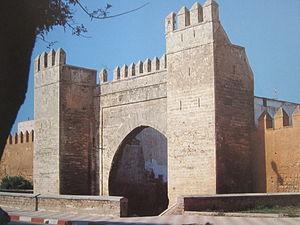
Dar Assinaa Sala